Azhakiya Ravanan

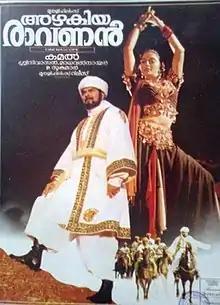
Poster

Azhakiya Ravanan (Handsome Ravanan) is a 1996 Indian Malayalam-language romantic comedy-drama film directed by Kamal and written by Sreenivasan. The film has an ensemble cast of Mammootty, Bhanupriya, Sreenivasan, Innocent, Biju Menon, Rajan P. Dev, and Cochin Haneefa. Kavya Madhavan portrayed Anuradha's younger self. The movie was produced by V. P. Madhavan Nair under the banner of Murali Films, while the music was composed by Vidyasagar as his debut in Malayalam. The 2015 film "Chirakodinja Kinavukal" is a spin-off to this film.